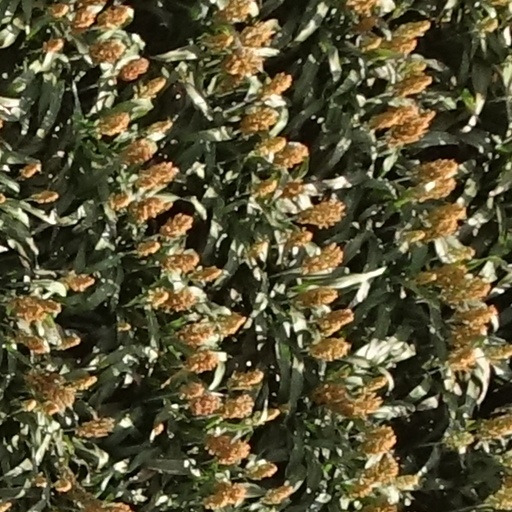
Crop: sorghum